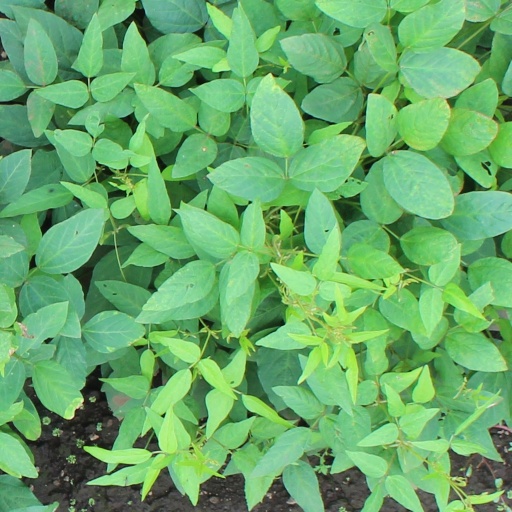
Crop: soybean